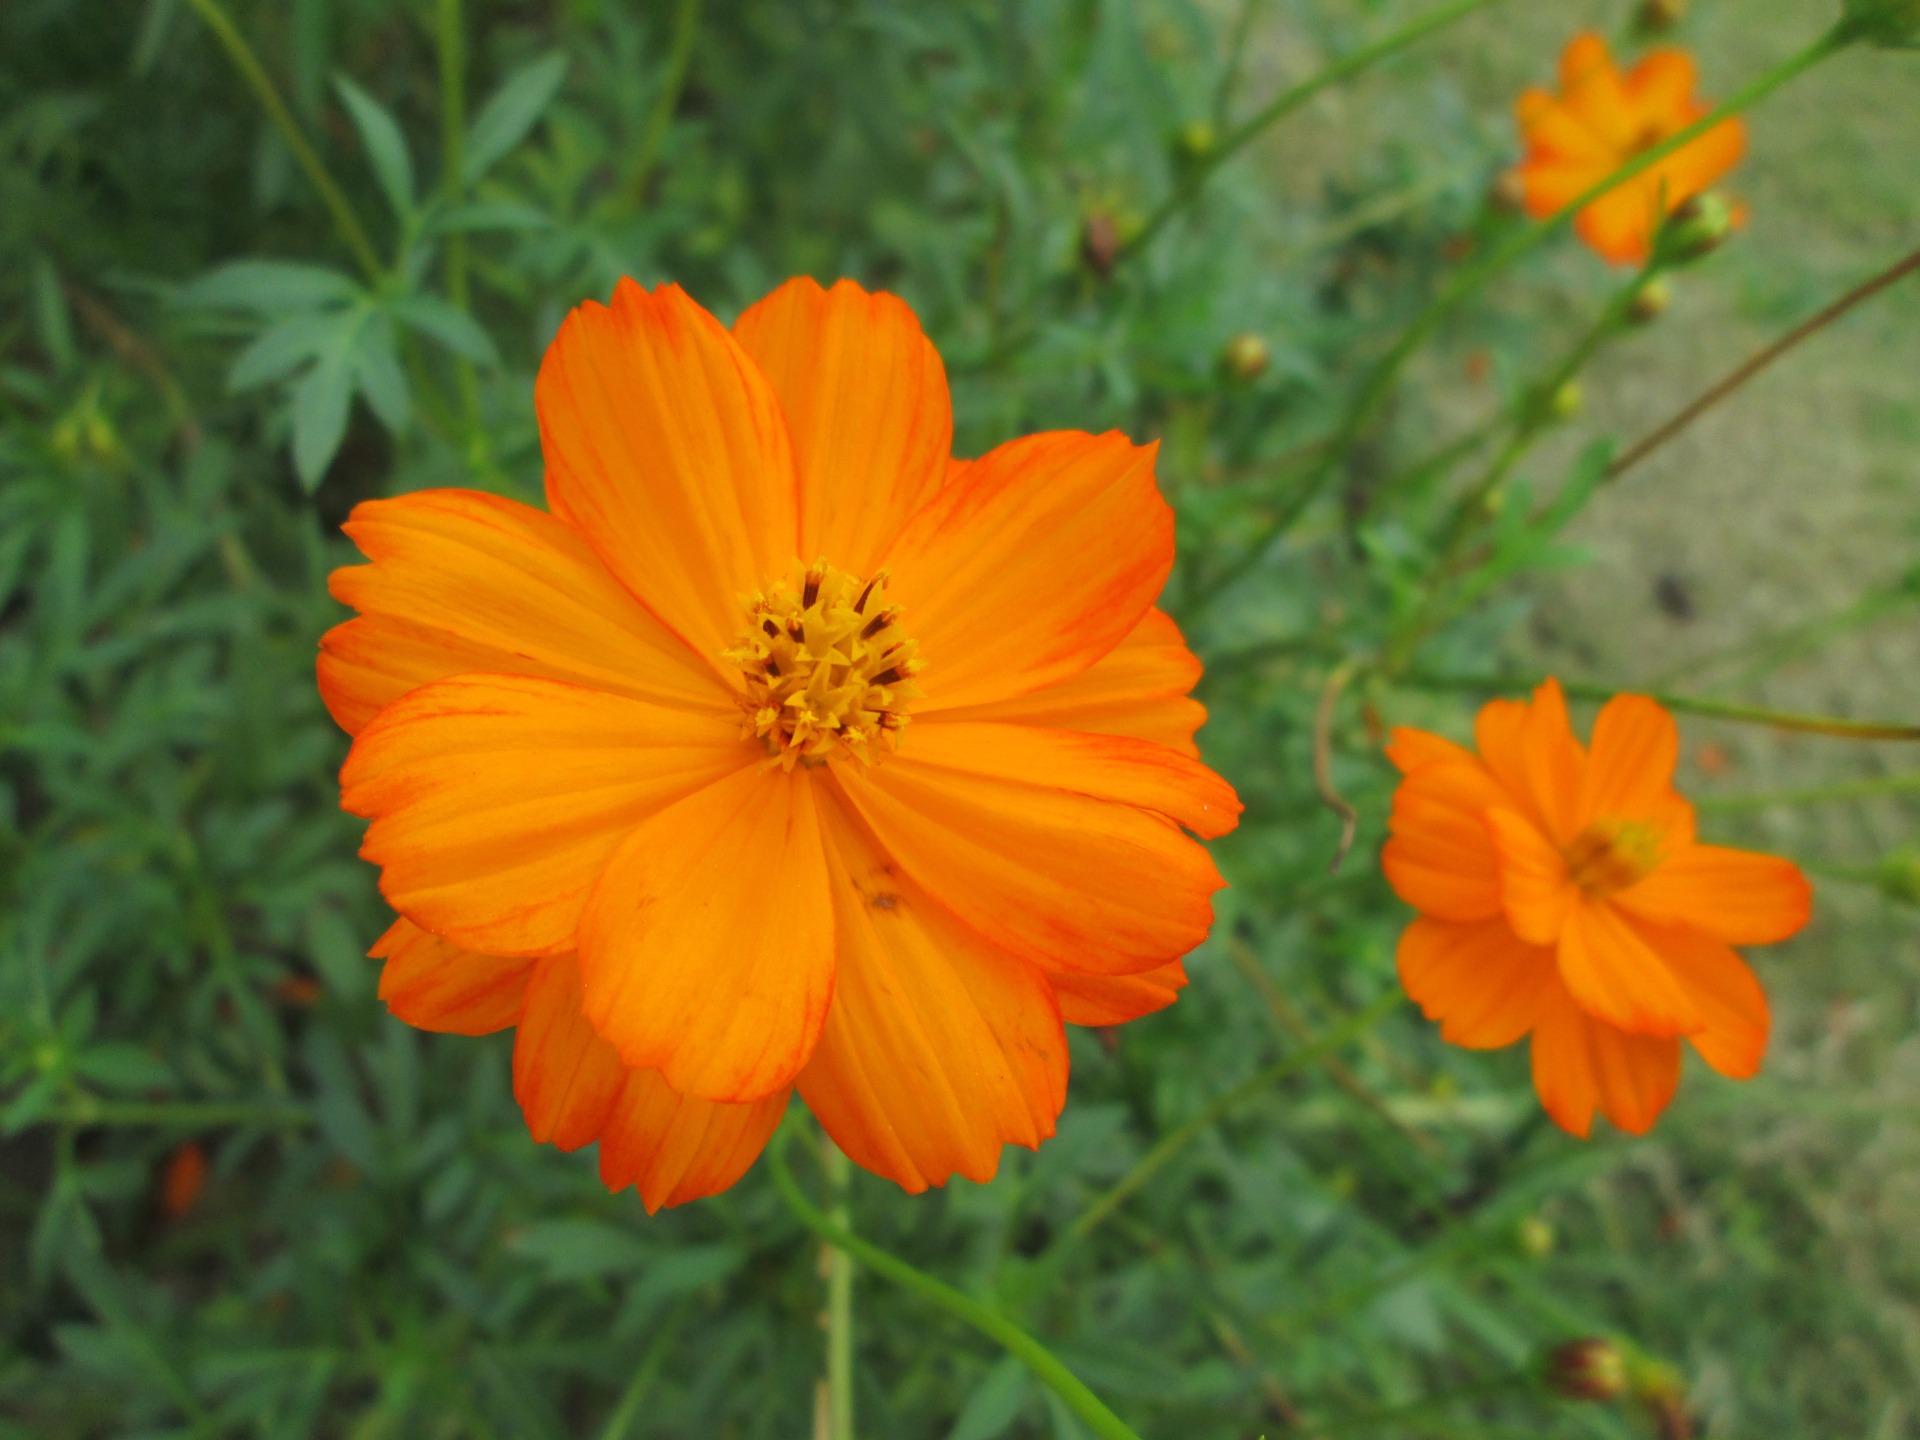
nature, plant, field, meadow, prairie, flower, petal, orange, herb, park, botany, yellow, garden, flora, wildflower, macro photography, flowering plant, daisy family, calendula, sulfur cosmos, eschscholzia californica, annual plant, land plant, garden cosmos